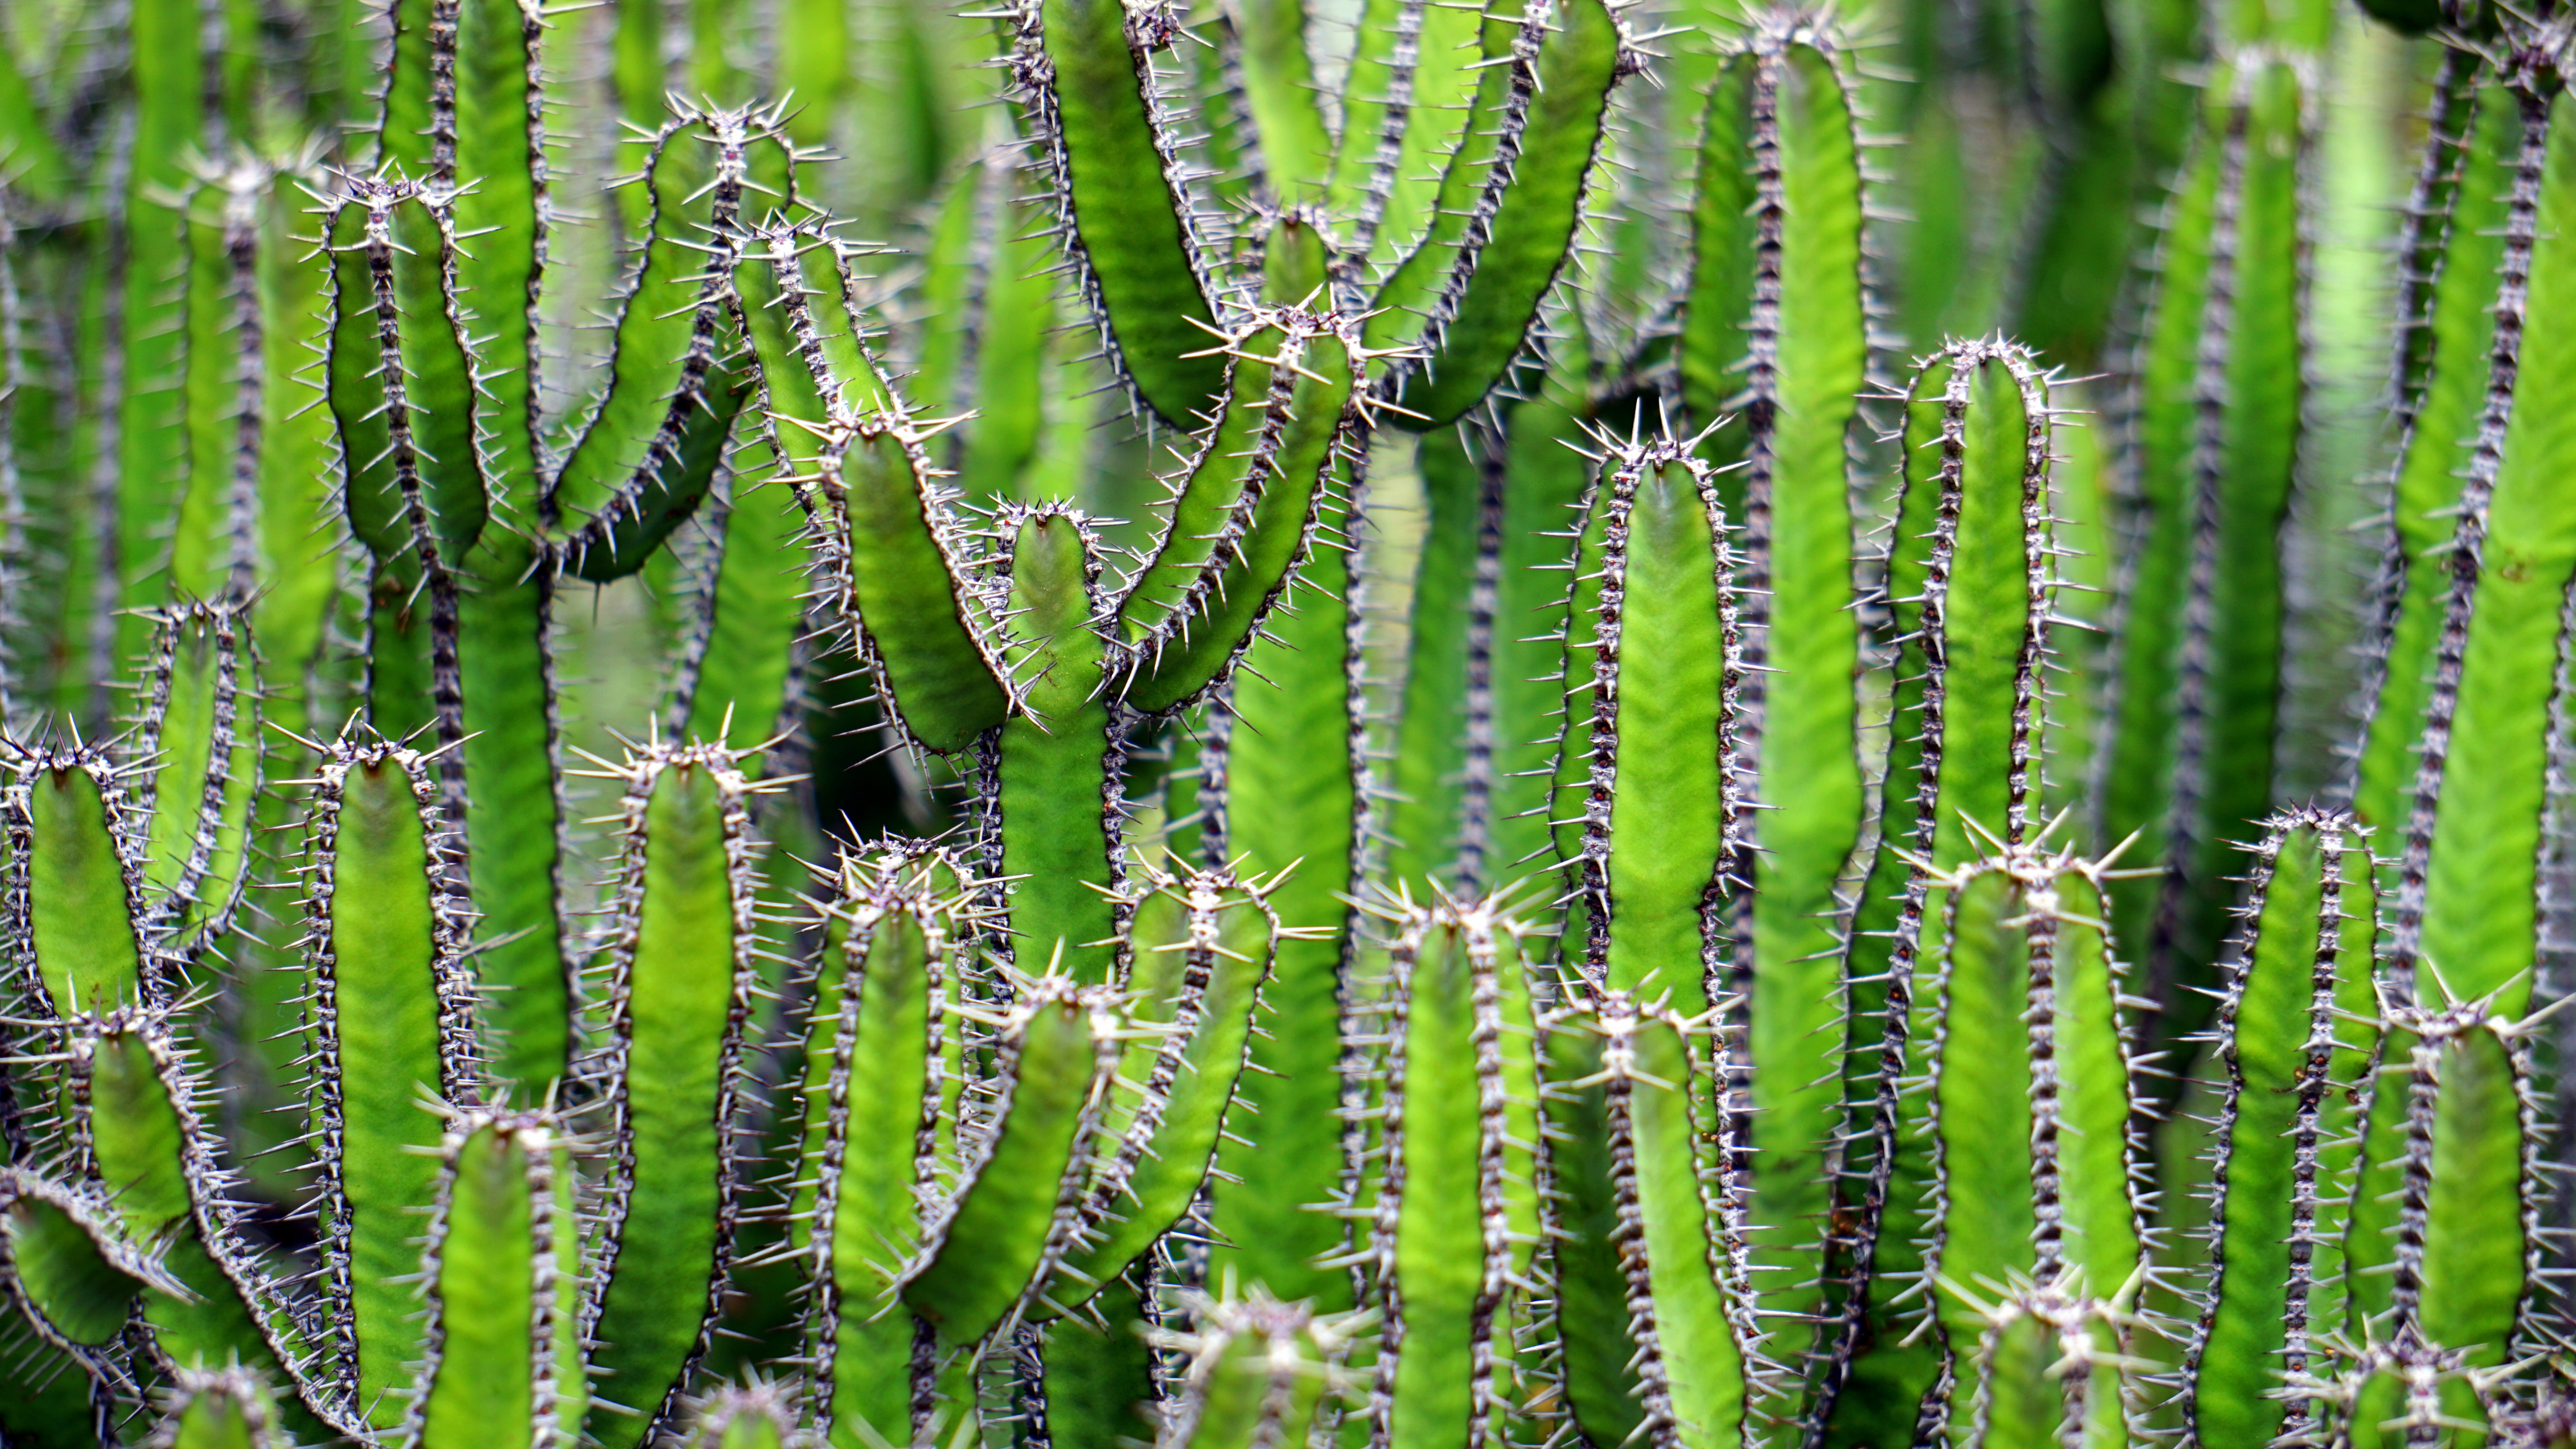
cactus, plant, flower, green, botany, cacti, flora, vegetation, cactuses, flowering plant, grass family, plant stem, land plant, ferns and horsetails, vascular plant